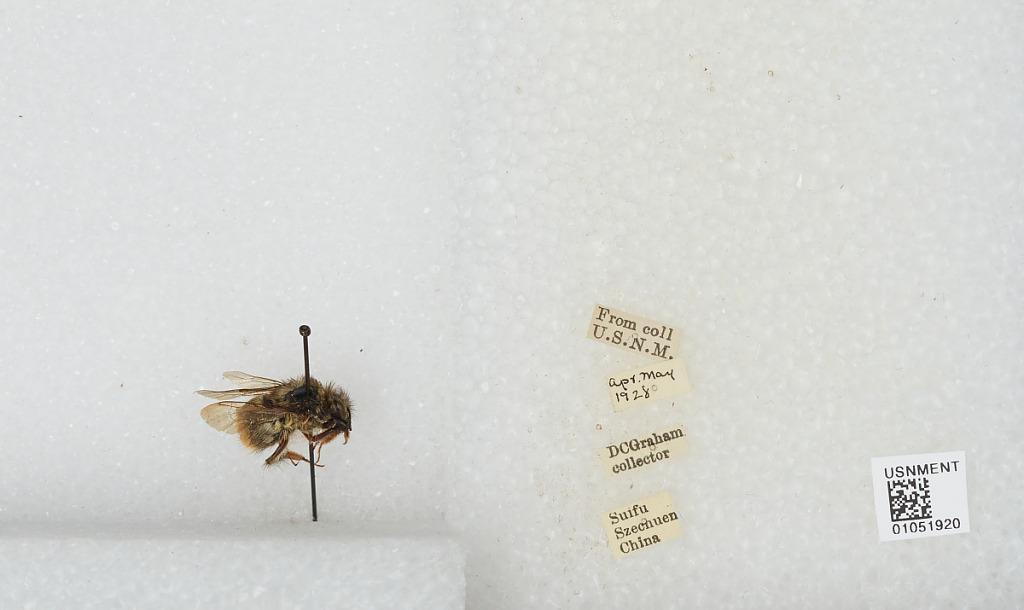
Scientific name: Bombus sp.
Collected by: D. Graham
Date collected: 1928-4-
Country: China
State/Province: Sichuan
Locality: Yibin